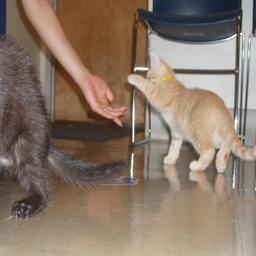
Animal: cats